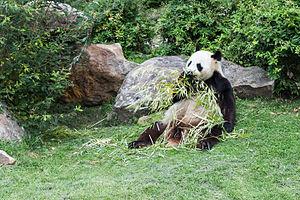
Ailuropoda melanoleuca (Panda géant) mâle au ZooParc de Beauval à Saint-Aignan-sur-Cher, France.
La diplomatie du panda est une pratique utilisée par la Chine consistant à offrir des pandas géants en cadeau afin d'entamer des relations diplomatiques avec un nouveau pays ou afin d'améliorer celles déjà existantes. Cette pratique, déjà utilisée sous la dynastie Tang, a connu son apogée sous la Chine maoïste. C'est à la suite de la formation de la République populaire de Chine en 1949 que l'expression « diplomatie du panda » a commencé à être utilisée.